Eugène Séguy

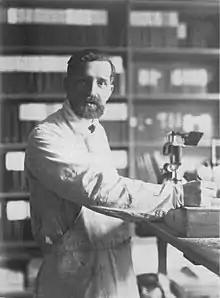
Eugène Séguy (1934)

Eugène Séguy (21 April 1890 – 1 June 1985) was a French entomologist and artist who specialised in Diptera. He held a chair of entomology at the Muséum national d'histoire naturelle in Paris from 1956 to 1960. He is also known for establishing the Diptera section at that museum. This entomologist is often confused with a French artist with a similar name: Émile-Allain Séguy (1877–1951). The latter is known for his pochoir artworks representing plants.